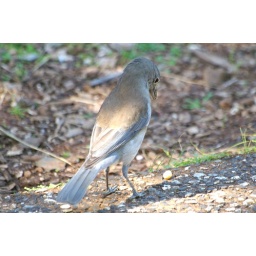
I think this is a female golden whistler.. She was throwing a nut on the ground and jumping around it...lol